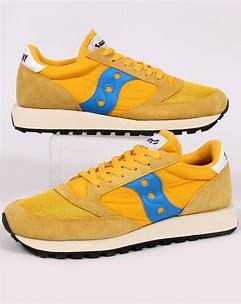
Brand: Saucony
Model: Jazz